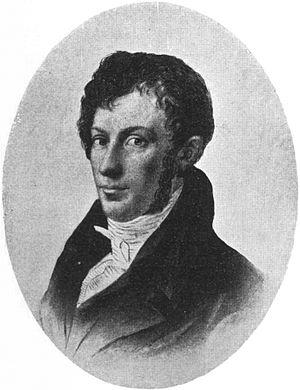
Johann Gustav Gottlieb Büsching était un écrivain allemand du début du XIXᵉ siècle.